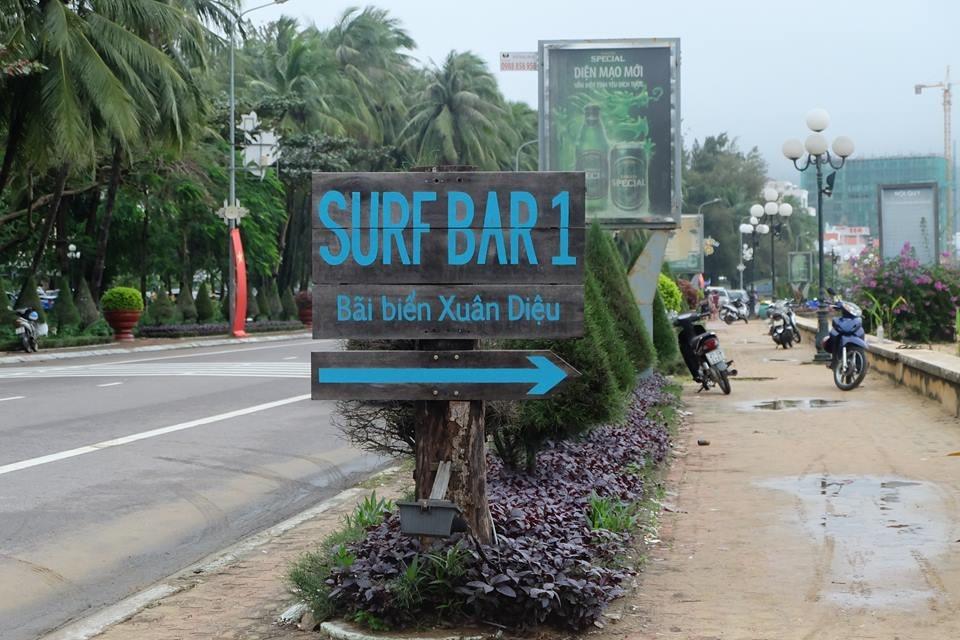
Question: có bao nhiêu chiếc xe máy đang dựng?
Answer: có bốn chiếc